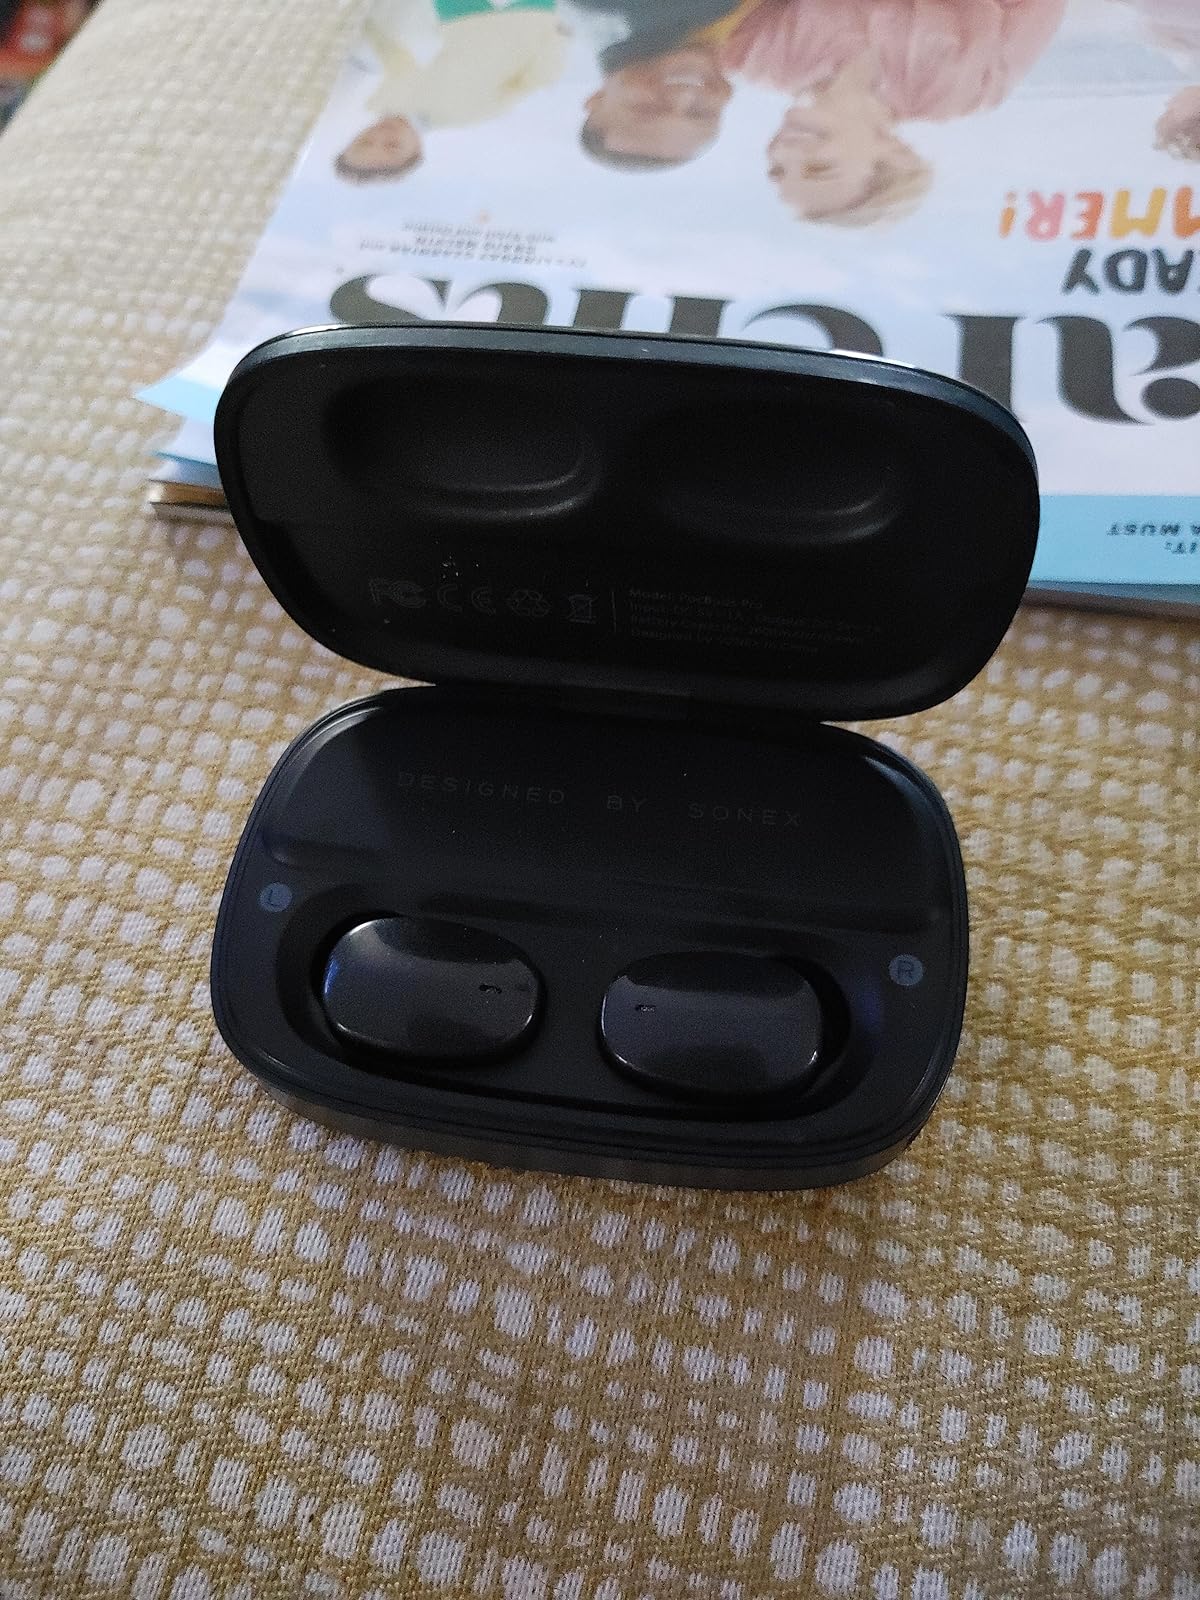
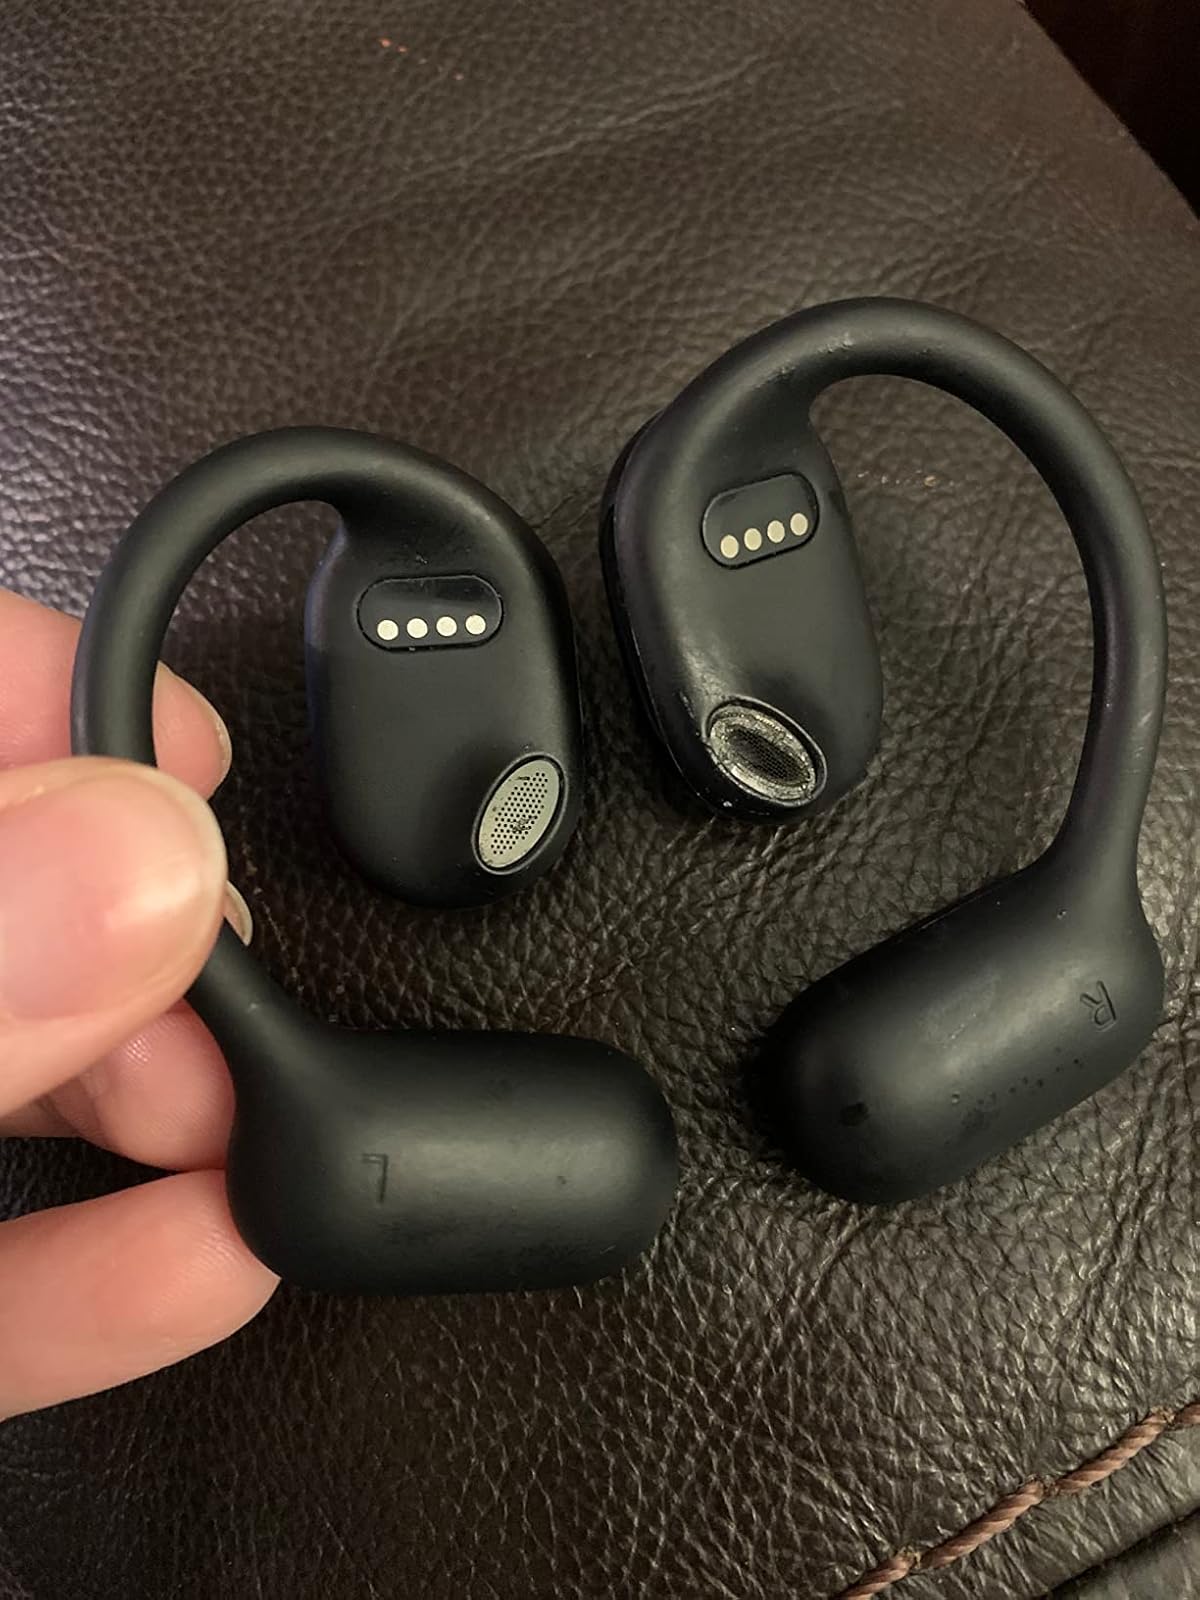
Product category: earbuds
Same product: no